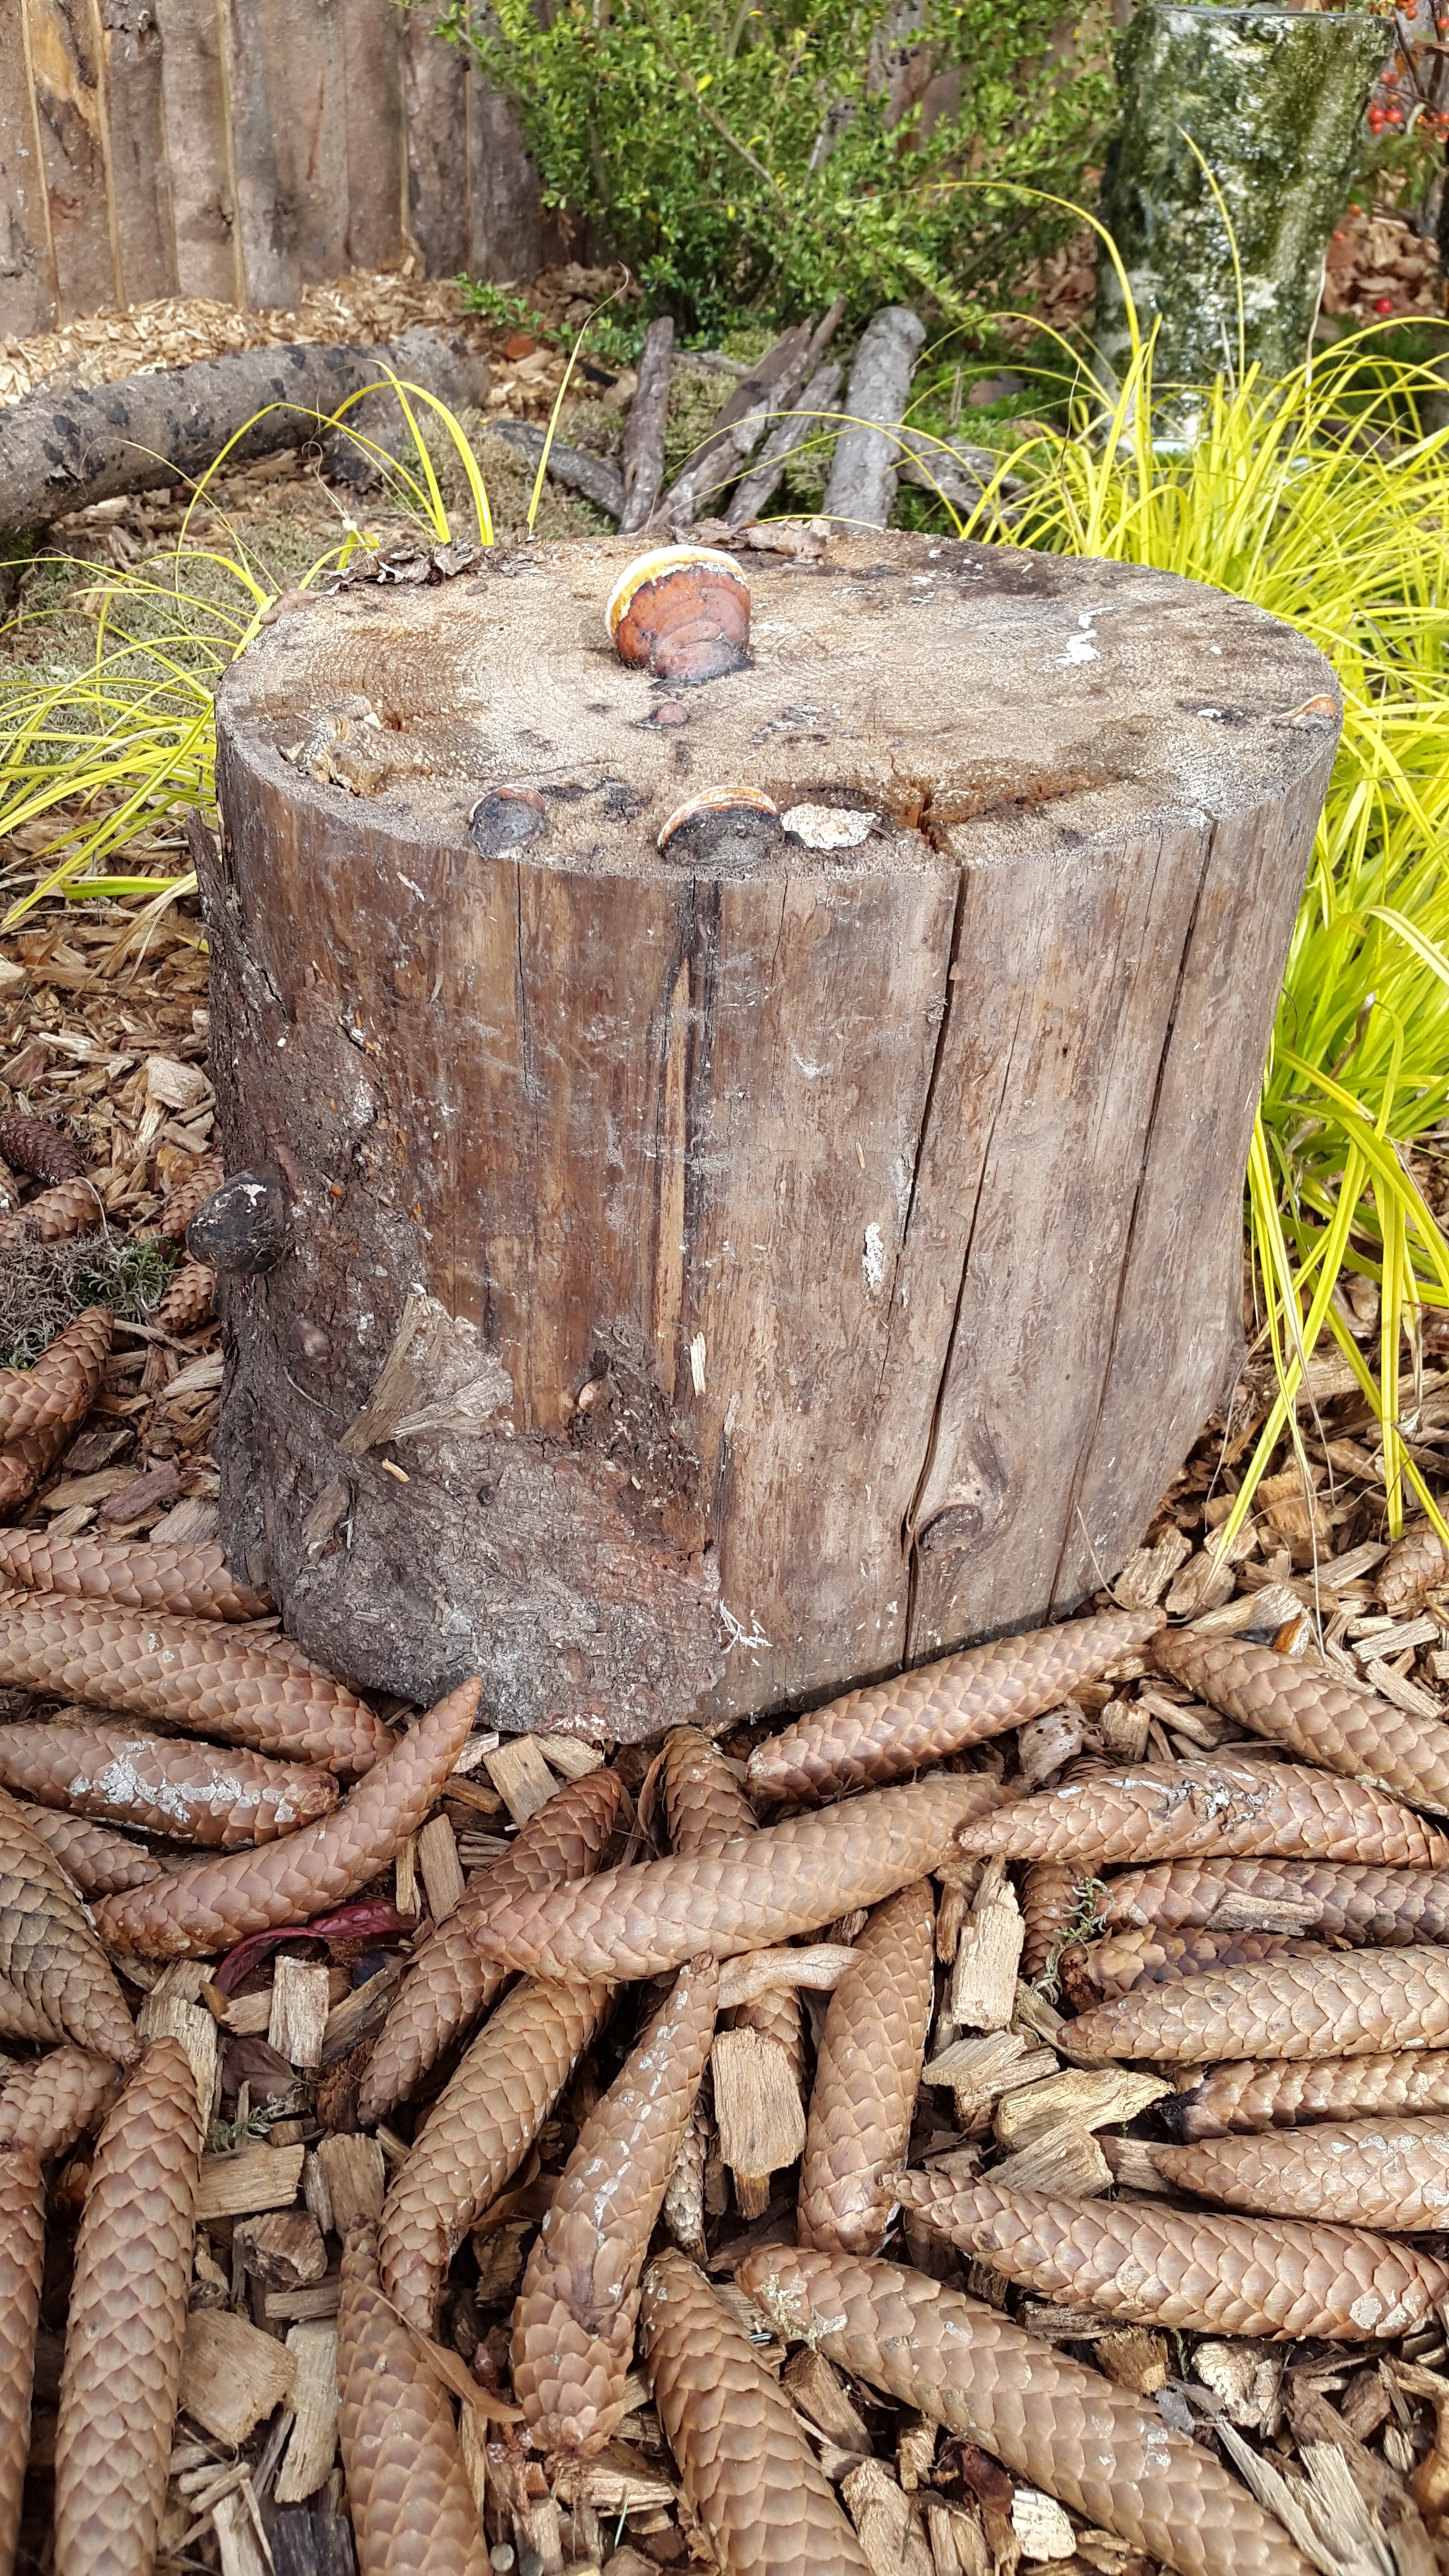
landscape, tree, nature, forest, wood, floor, building, wet, trunk, old, moss, log, green, ivy, soil, colorful, fir, root, tribe, oak, tree stump, fibers, man made object, woody plant